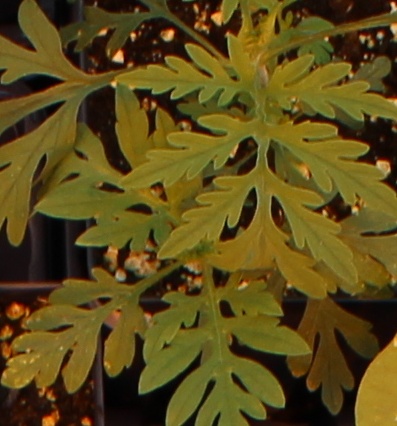
Label: Ragweed